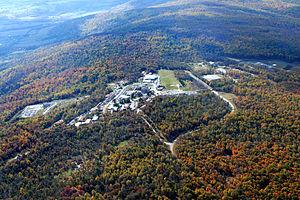
Le Mount Weather Emergency Operations Center, ou High Point Special Facility, est un centre militaire utilisé par la Federal Emergency Management Agency.